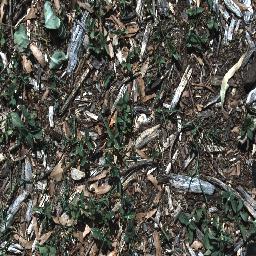
Label: negative